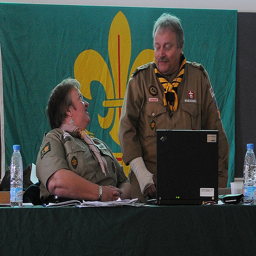
Two scout leaders talking to each other at a long table.
One person sitting at a table and another standing next to that person.
a couple of men are at a table
Two people wearing scout uniforms stand at a bench with a laptop on it and in front of a green flag with a symbol.
a few men standing at a little lap top computer